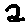
Label: 2